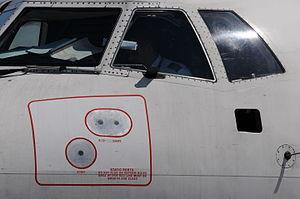
Donecle est une startup toulousaine qui développe un système d'inspection d'avions grâce à des drones automatisés. La société propose un drone ou un essaim de drones capables de se localiser par rapport à l'avion et d'inspecter visuellement la surface externe.